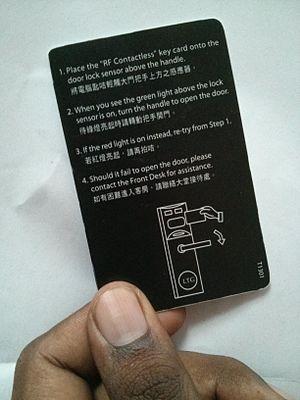
La radio-identification, le plus souvent désignée par le sigle RFID, est une méthode pour mémoriser et récupérer des données à distance en utilisant des marqueurs appelés « radio-étiquettes ».